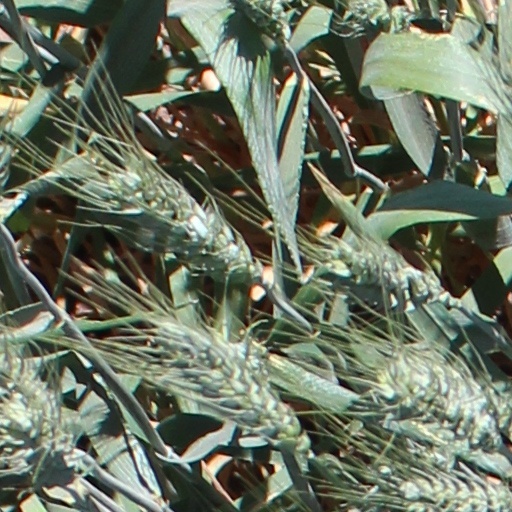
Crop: wheat